Thasian rebellion

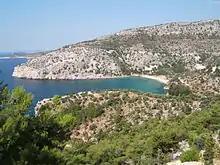
South coast of Thasos/Greece

The Thasian rebellion was an incident in 465 BC, in which Thasos rebelled against Athenian control, seeking to renounce its membership in the Delian League. The rebellion was prompted by a conflict between Athens and Thasos over control of silver deposits on the Thracian mainland, which Thasos had traditionally mined.